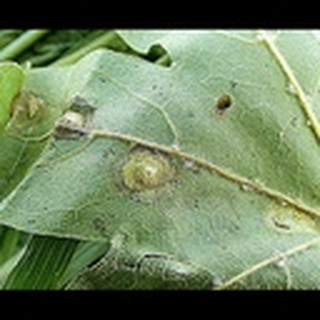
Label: cotton_target_spot